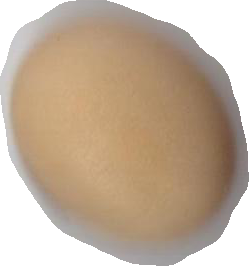
Variety: Anjasmoro